Scottish Reformation

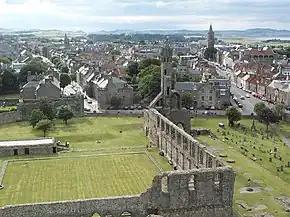
The ruins of St Andrews Cathedral; the stone was taken and reused in many of the surrounding houses

During her regency (1554–1560), the Queen's mother ensured the predominance of France in Scottish affairs. She put Frenchmen in charge of the treasury and the Great Seal, and the French ambassador Henri Cleutin sometimes attended the Privy Council. At first Mary of Guise cultivated a policy of limited toleration of Protestants, hoping to gain their support for her pro-French policies and against England, which from 1553 was under the rule of the Catholic Mary Tudor, who married the future Philip II of Spain in 1554. Hopes for reform of the existing church helped keep the political nation unified. But the marriage of Mary Queen of Scots to the dauphin in 1558 heightened fears that Scotland would become a French province. Reformers were given hope by the accession, in England, of the Protestant Queen Elizabeth in 1558, which created a confessional frontier in Great Britain.